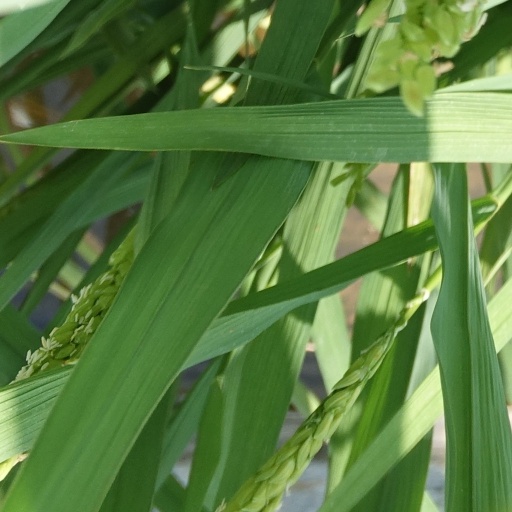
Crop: rice